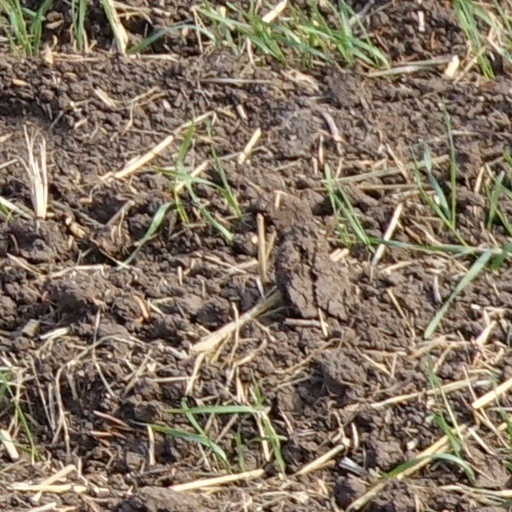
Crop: wheat